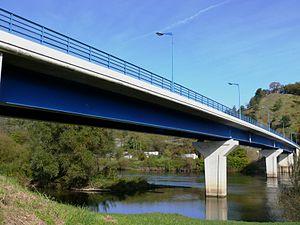
Ham-sur-Meuse - Pont sur la Meuse (CD46d) reconstruit en 1997
Ham-sur-Meuse est une commune française située dans le département des Ardennes, en région Grand Est.